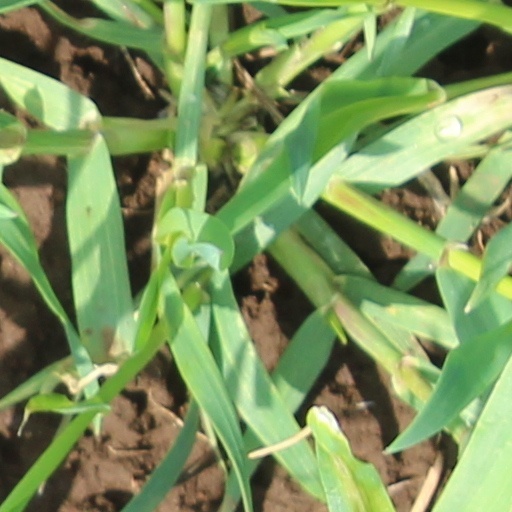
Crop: wheat